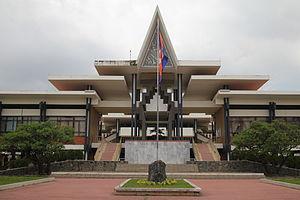
L'Université royale de Phnom Penh est l'université nationale du Cambodge. Elle est située à Phnom Penh, la capitale du pays. Fondée en 1960, elle est la plus grande université sur le territoire cambodgien. Elle accueille dans l'ensemble plus de 12 000 étudiants au sein de nombreux départements. Elle emploie environ 420 personnes à temps-plein, dont 294 forment le personnel enseignant. L'université est composée de deux campus situés le long du boulevard de la Fédération de Russie, dans l'ouest de la ville.